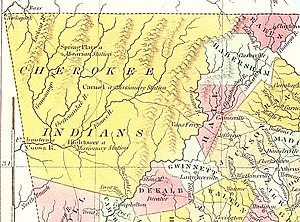
Cherokee-nationen / Historie / Flytningen
Kort over Cherokee-nationens landområde i Georgia før flytningen.
"Cherokee-nationen, der eksisterede i perioden 1794-1907, var en lovlig, autonom, stammebaseret statsdannelse i Nordamerika. Dens egne indbyggere kaldte den ofte blot ""Nationen"", og den må ikke forveksles med nutidens Cherokee Nation.